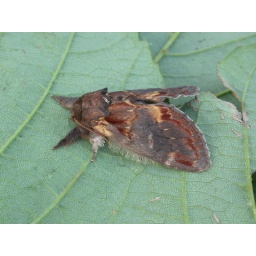
My home made light box certainly got rid of all the shadows in this photo. Another cracking moth.